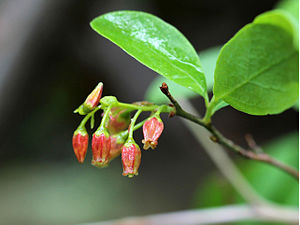
Bukkelbær
Gaylussacia baccata Foto: Rob Routledge
Bukkelbær er en slægt med omtrent 50 arter, der er udbredt i Nord- og Sydamerika med tyngdepunktet i det sydøstlige Brasilien. Det er løvfældende eller stedsegrønne buske med en stivgrenet, uregelmæssig vækst. Bladene sidder spredet, og de er hele med hel eller fint tandet rand. Ofte er de dækket af et harpiksagtigt lag. De klokke eller krukkeformede blomster sidder i overhængende klaser fra bladhjørnerne, og de er hvide, lyserøde eller røde. Frugterne er blåduggede bær.